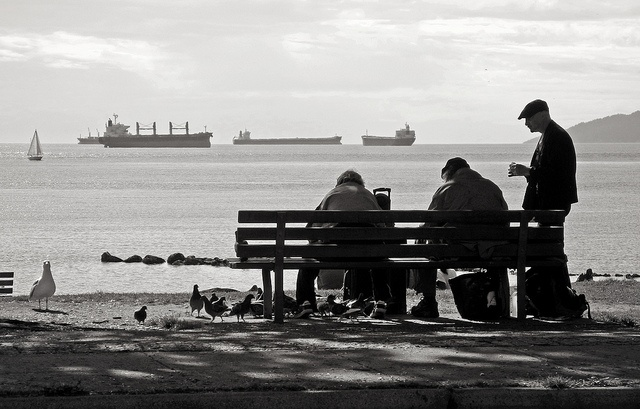
A group of people sitting and standing around a bench.
Three elderly men sit on a bench on the beach and feed pigeons.
Three men, two of whom are sitting on a bench, feed the pigeons beside the water.
A couple older people sitting on a bench near the water.
some people are at the beach feeding birds